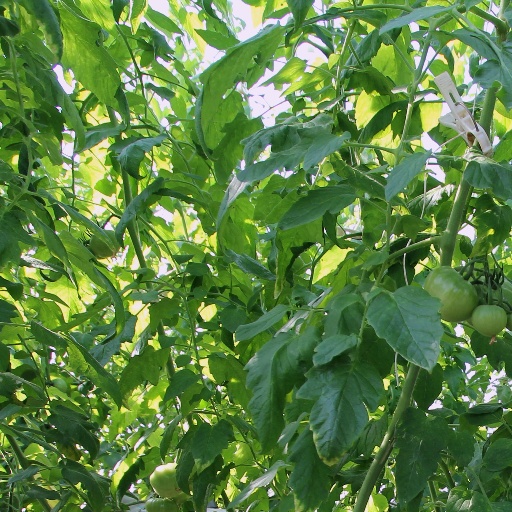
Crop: tomato